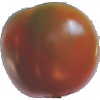
Label: Tomato Maroon 1